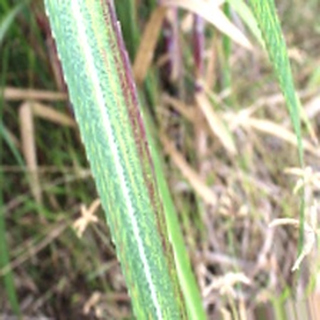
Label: sugarcane_bacterial_blight